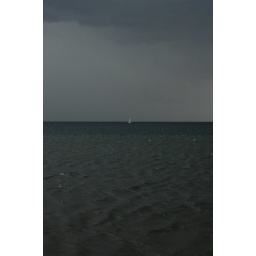
A lone sailboat dwarfed by dark clouds and an expansive lake braves the storm.